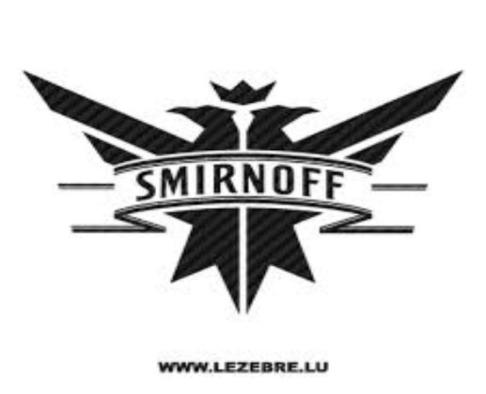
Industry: Food